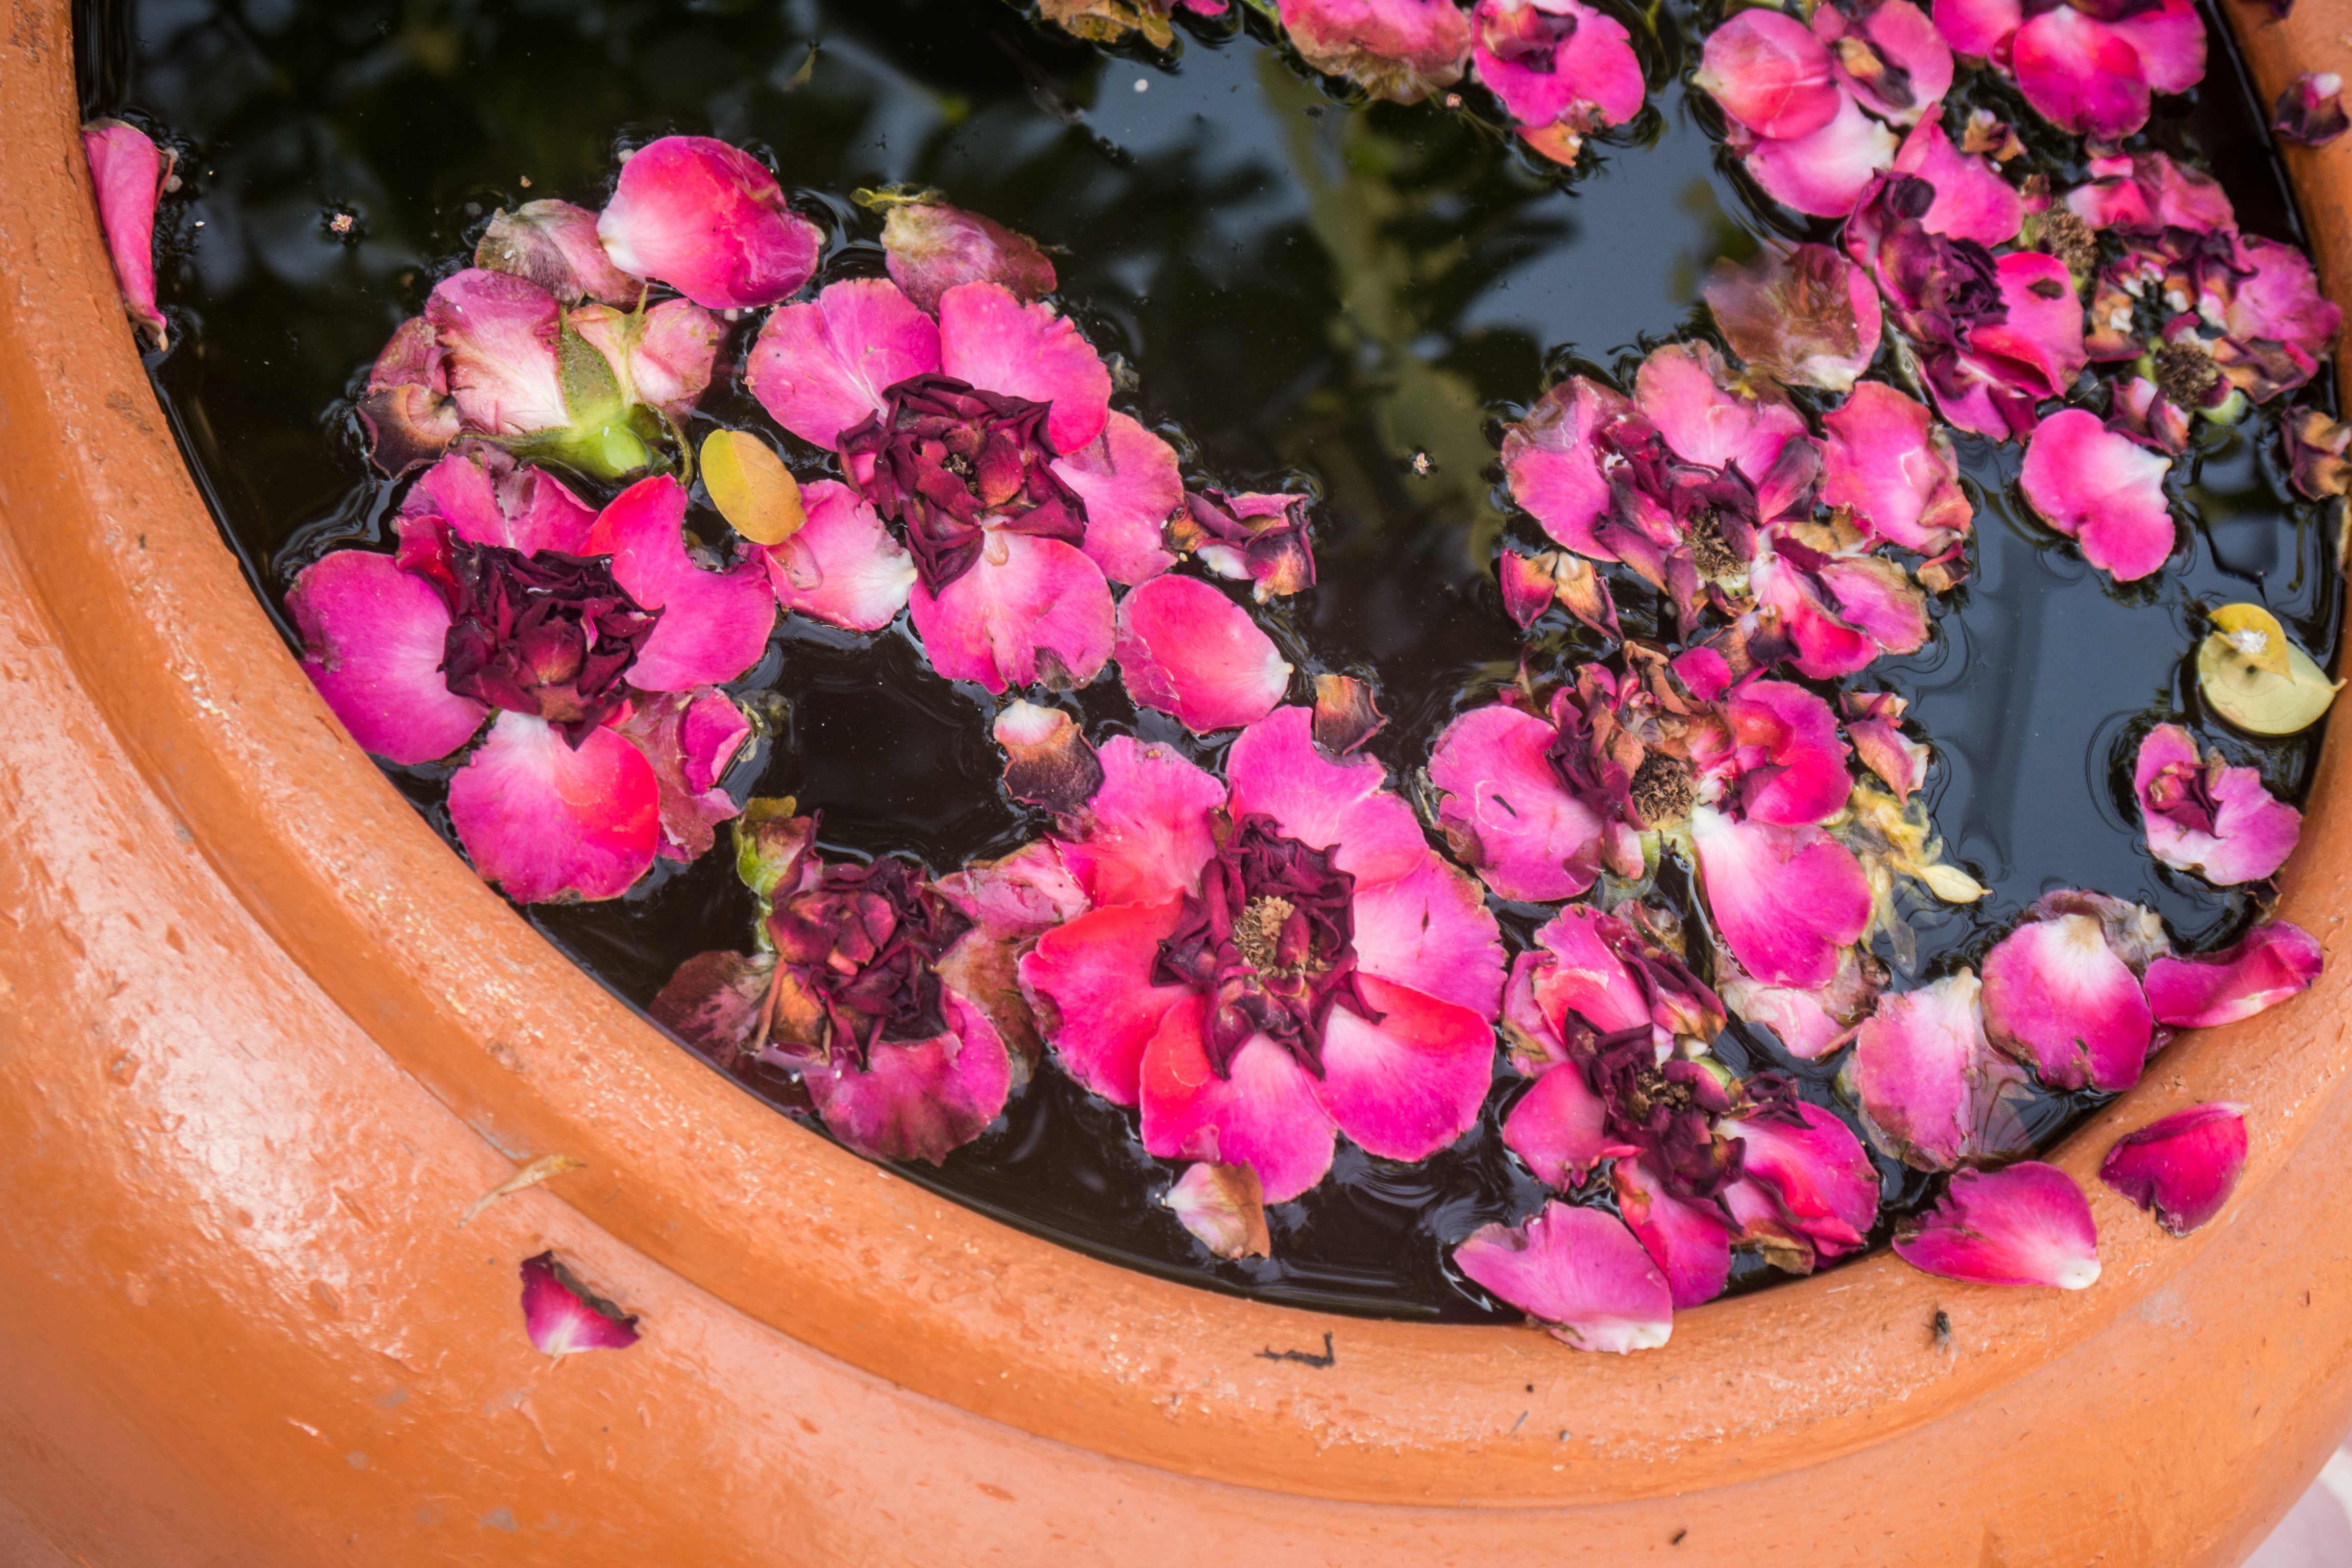
flower, art, background, beauty, bowl, brown, closeup, container, craft, culture, decoration, decorative, design, earth, earthen, earthenware, handmade, isolated, jar, natural, orang, pattern, petals, pink, pot, pottery, rose, rustic, traditional, plant, petal, flowerpot, annual plant, pink family, begonia, impatiens, flowering plant, perennial plant, geranium, dianthus